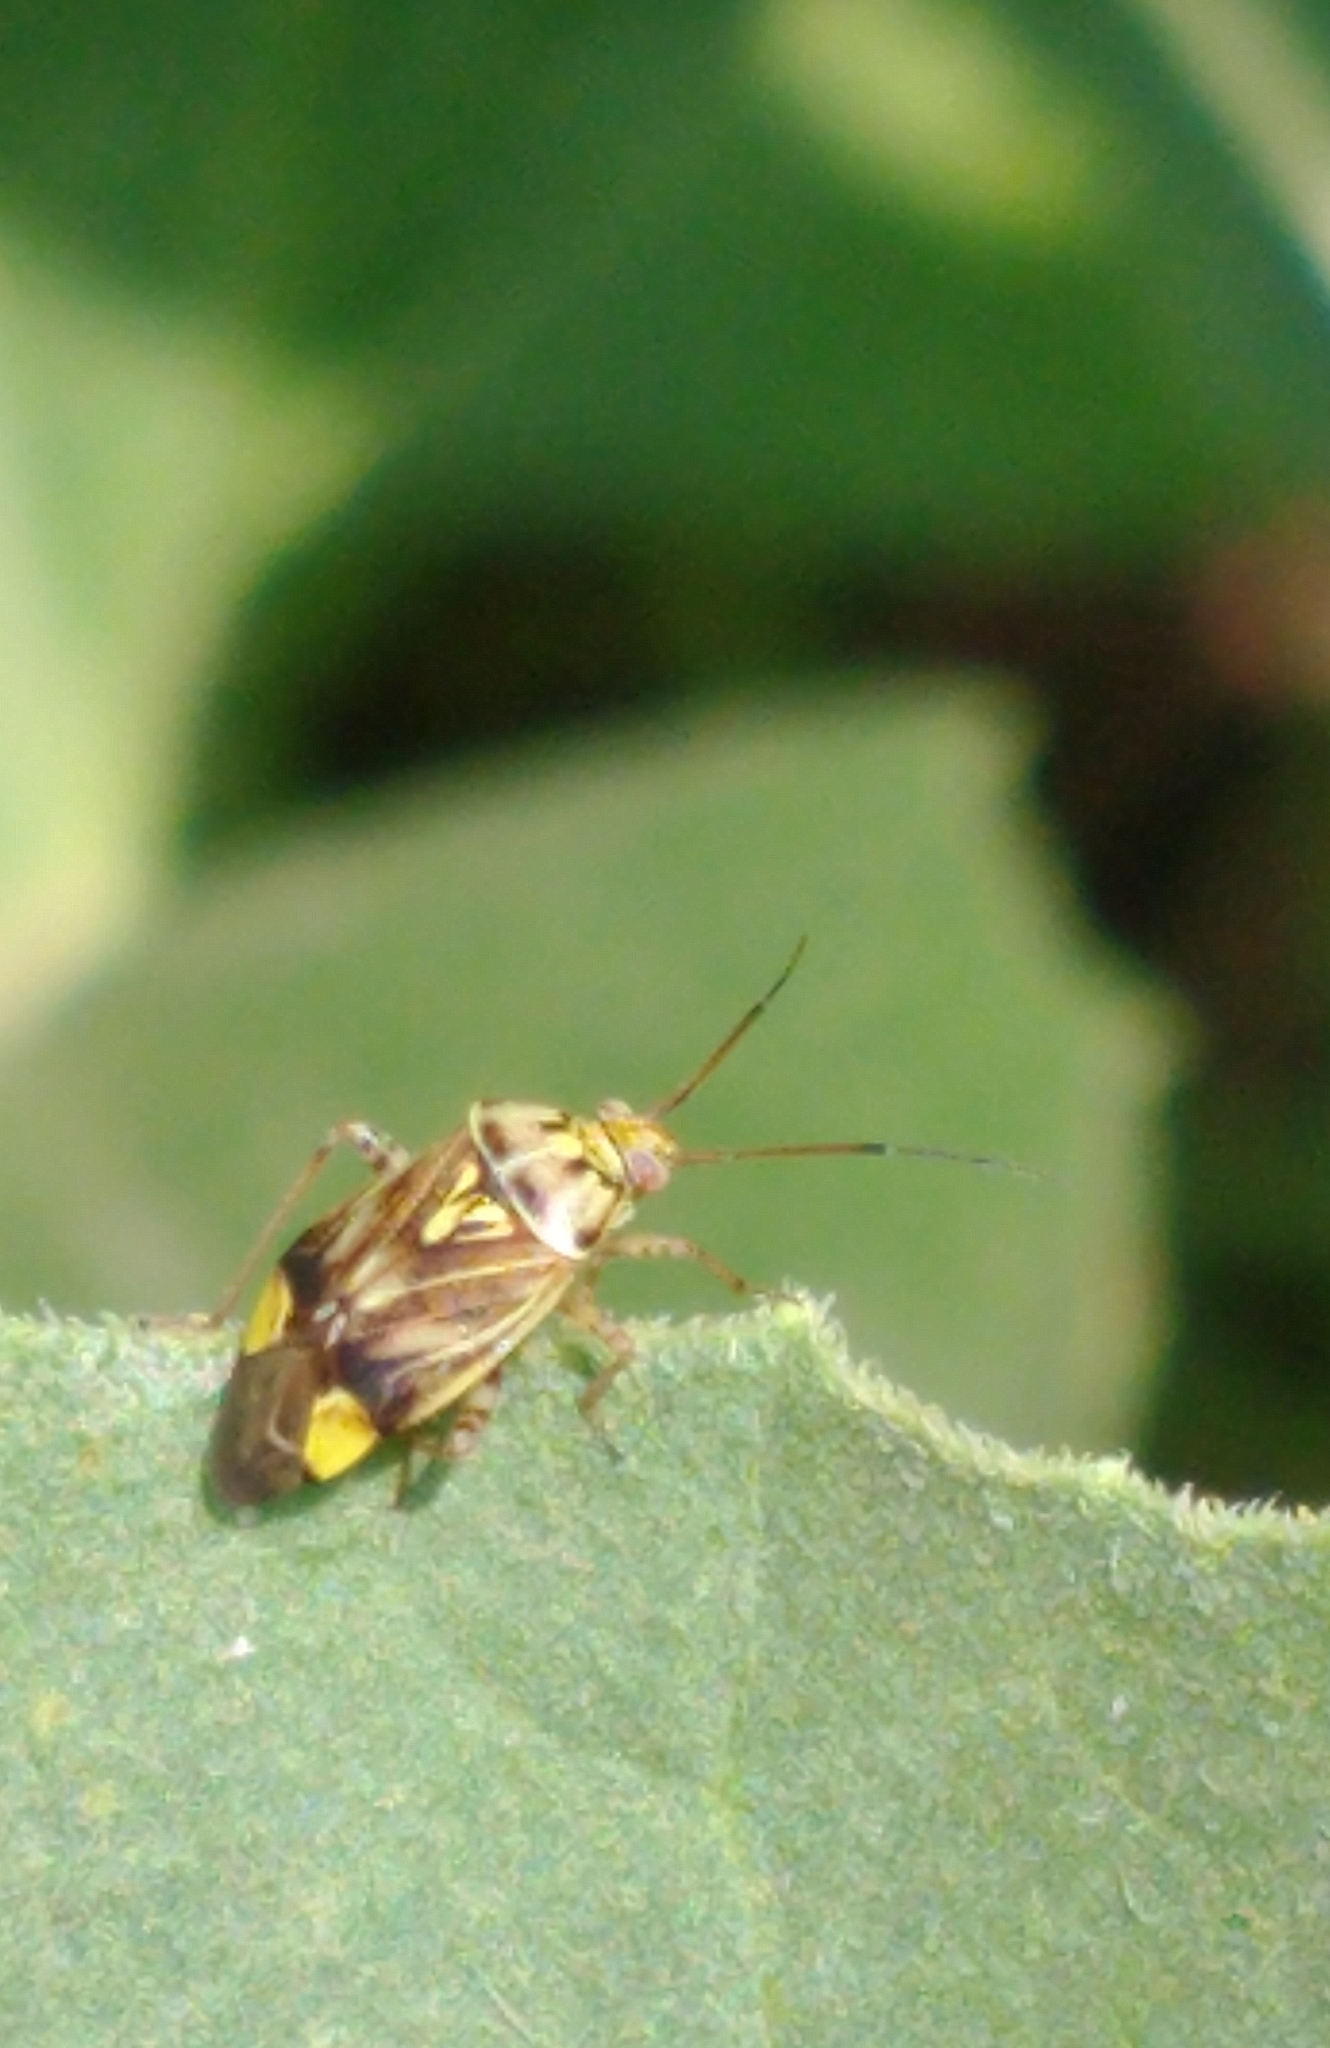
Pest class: lygus_bug